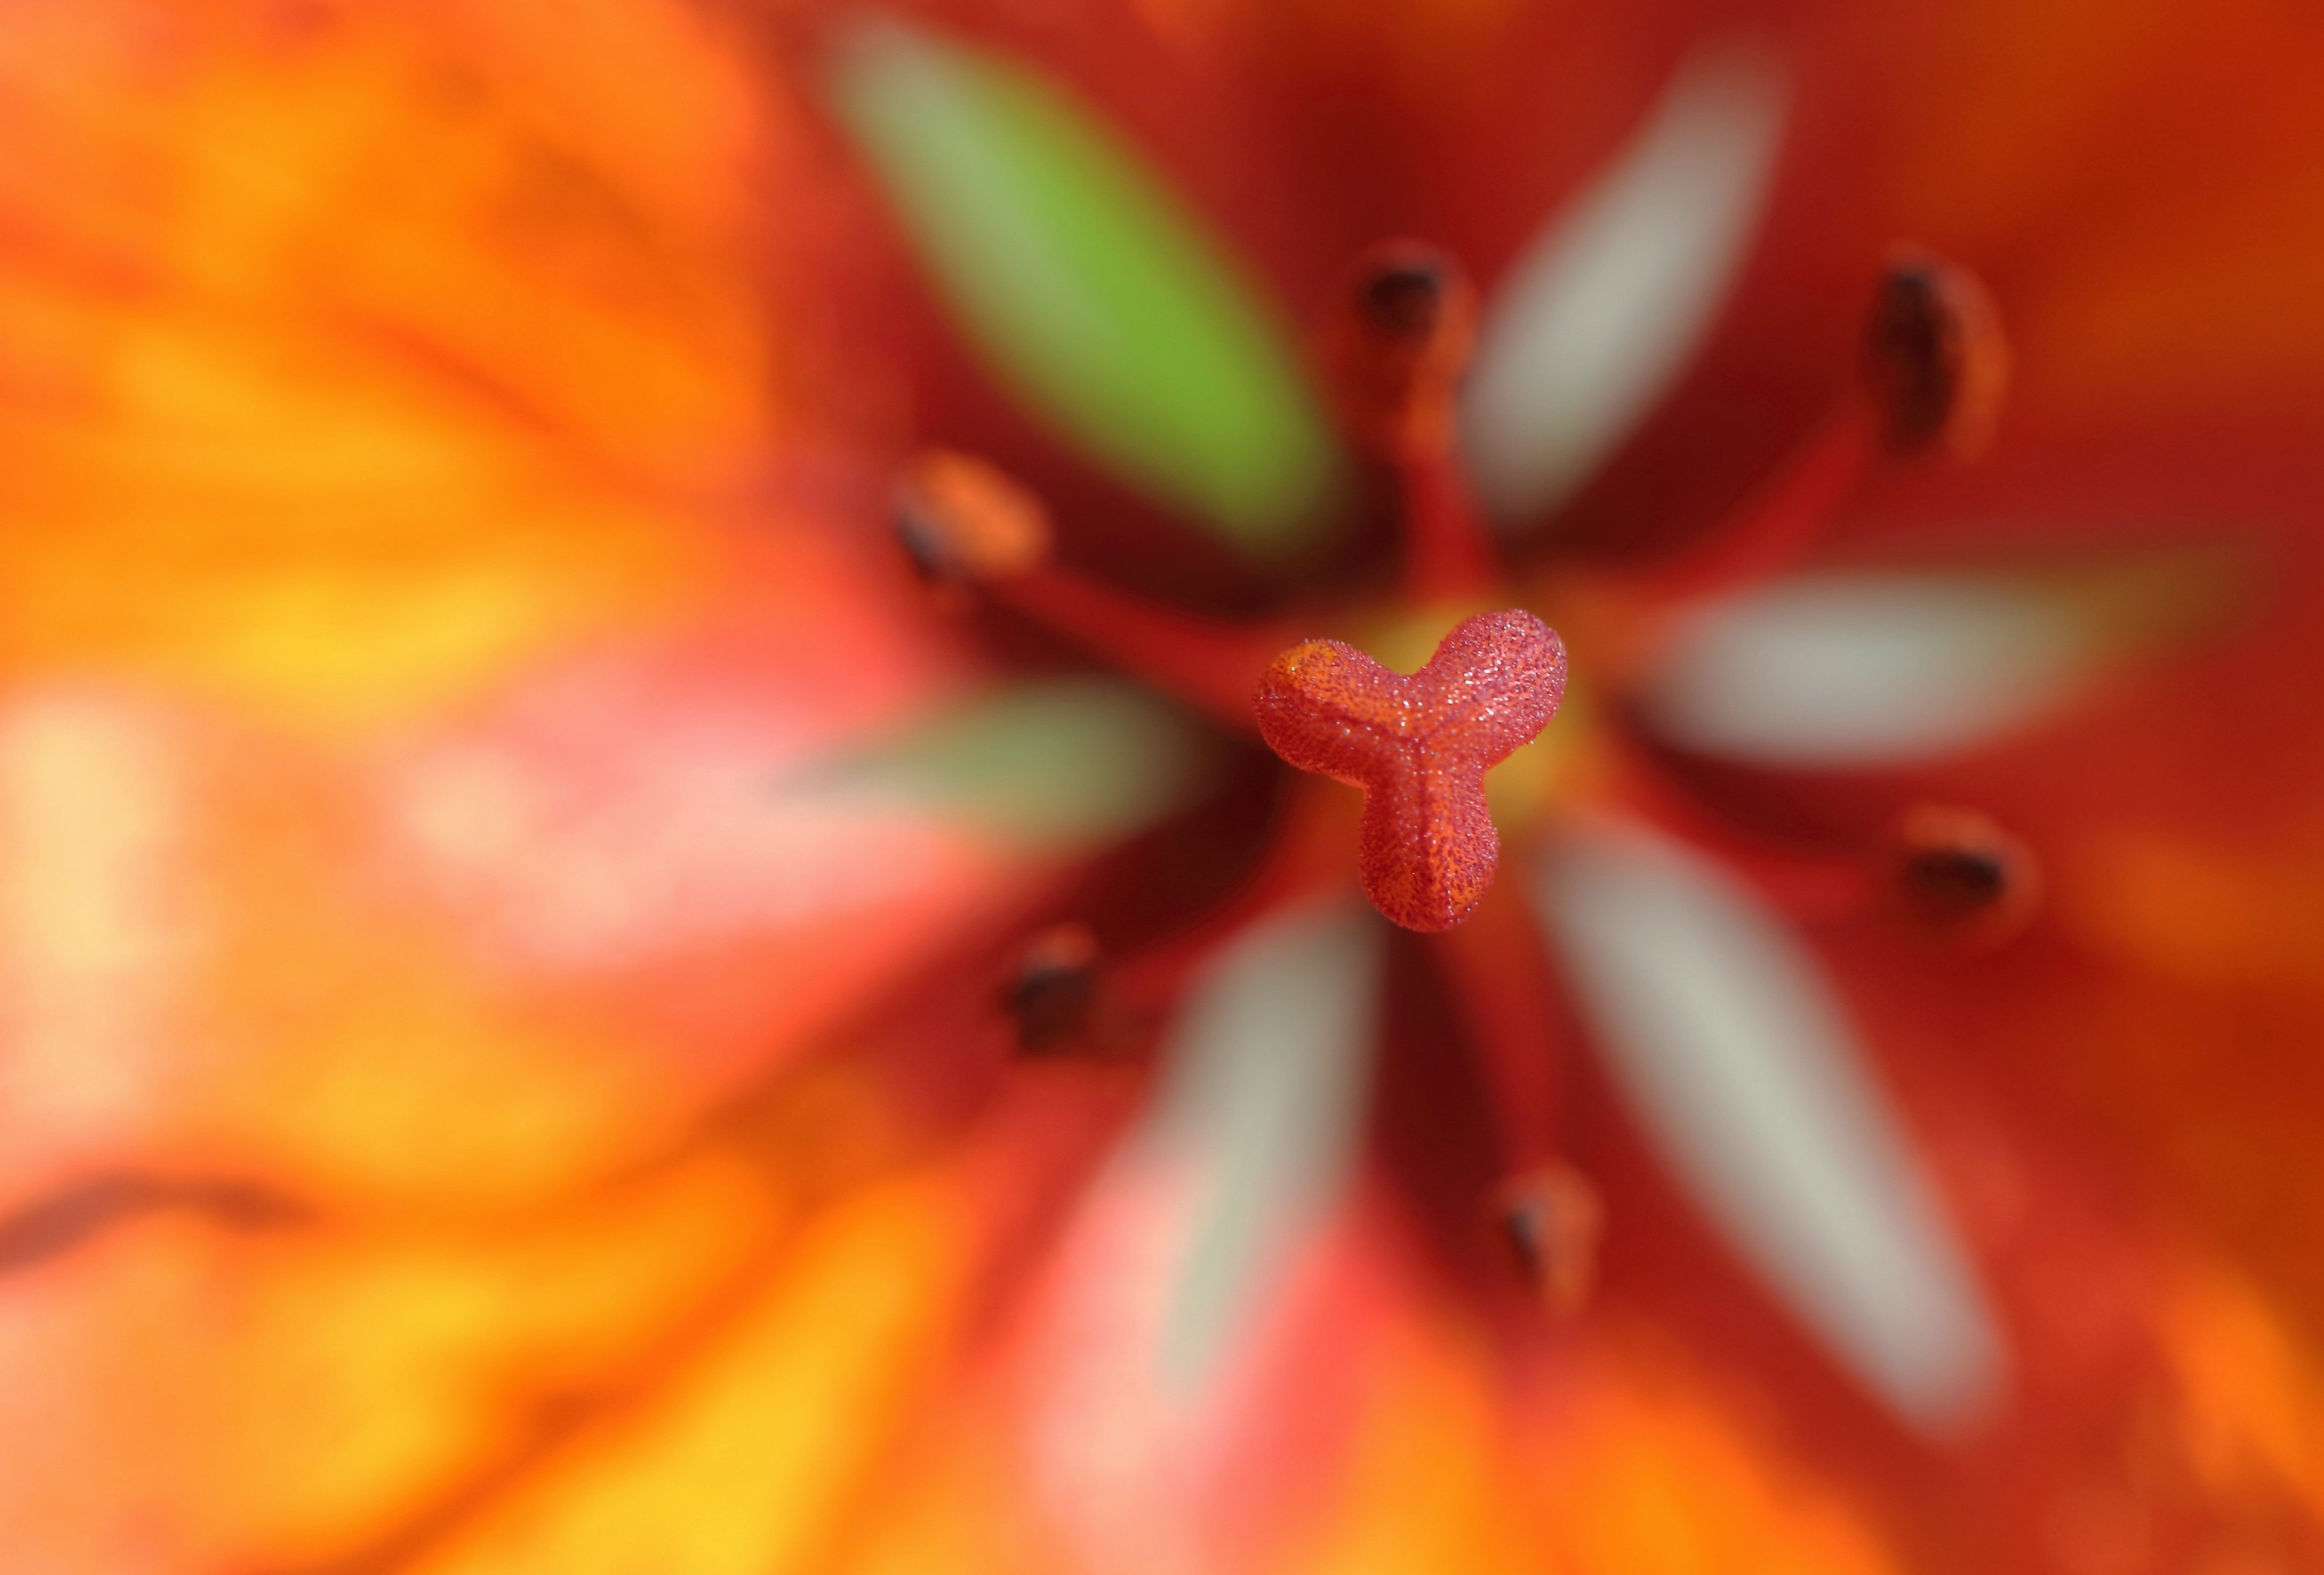
nature, blossom, plant, photography, sunlight, leaf, flower, petal, cup, orange, pollen, spring, red, macro, autumn, blooming, closeup, flora, close up, beauty, flowering, macro photography, chalices of flowers, the blossoming of